The Lakes (song)

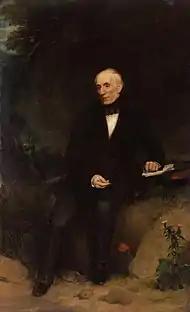

"The Lakes" was originally released as an exclusive to the deluxe editions of "Folklore", which were issued on August 7, 2020. On August 18, it was made available on digital and streaming platforms on August 18, 2020, along with a lyric video published to Swift's YouTube channel. An orchestral version was released to all music platforms on July 24, 2021, the first anniversary of "Folklore". It is a few seconds longer than the album version of "The Lakes"; Swift tweeted: "It's been 1 year since we escaped the real world together and imagined ourselves someplace simpler. With tall trees & salt air. Where you can wear lace nightgowns that make you look like a Victorian ghost & no one will side eye you cause no one is around. To say thank you for all you have done to make this album what it was, I wanted to give you the original version of "The Lakes". Happy 1 year anniversary to Rebekah, Betty, Inez, James, Augustine and the stories we all created around them. Happy Anniversary, "Folklore"."